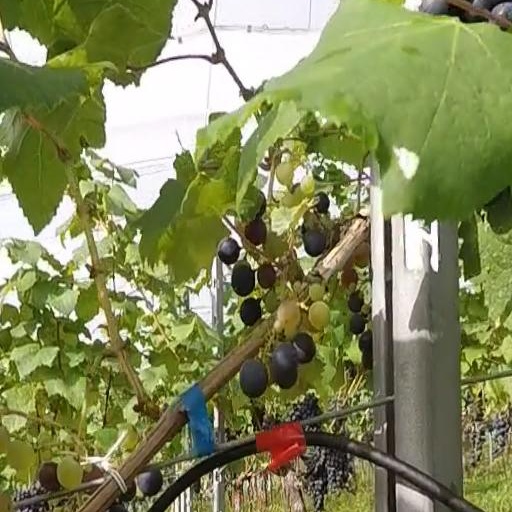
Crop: grape